Edo Castle

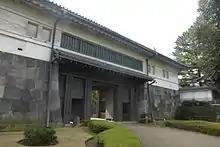
"Hirakawa-mon"

The large stone wall in front of the "Hyakunin-bansho" is all that is left of the "Naka-no-mon watari-yagura" (Inner Gate Keep). This building to the inner-right side of the gate is the . As the "Honmaru" enceinte was said to begin right behind the "Naka-no-mon" gate, the "Ō-bansho" probably played a key role in the security of Edo Castle.